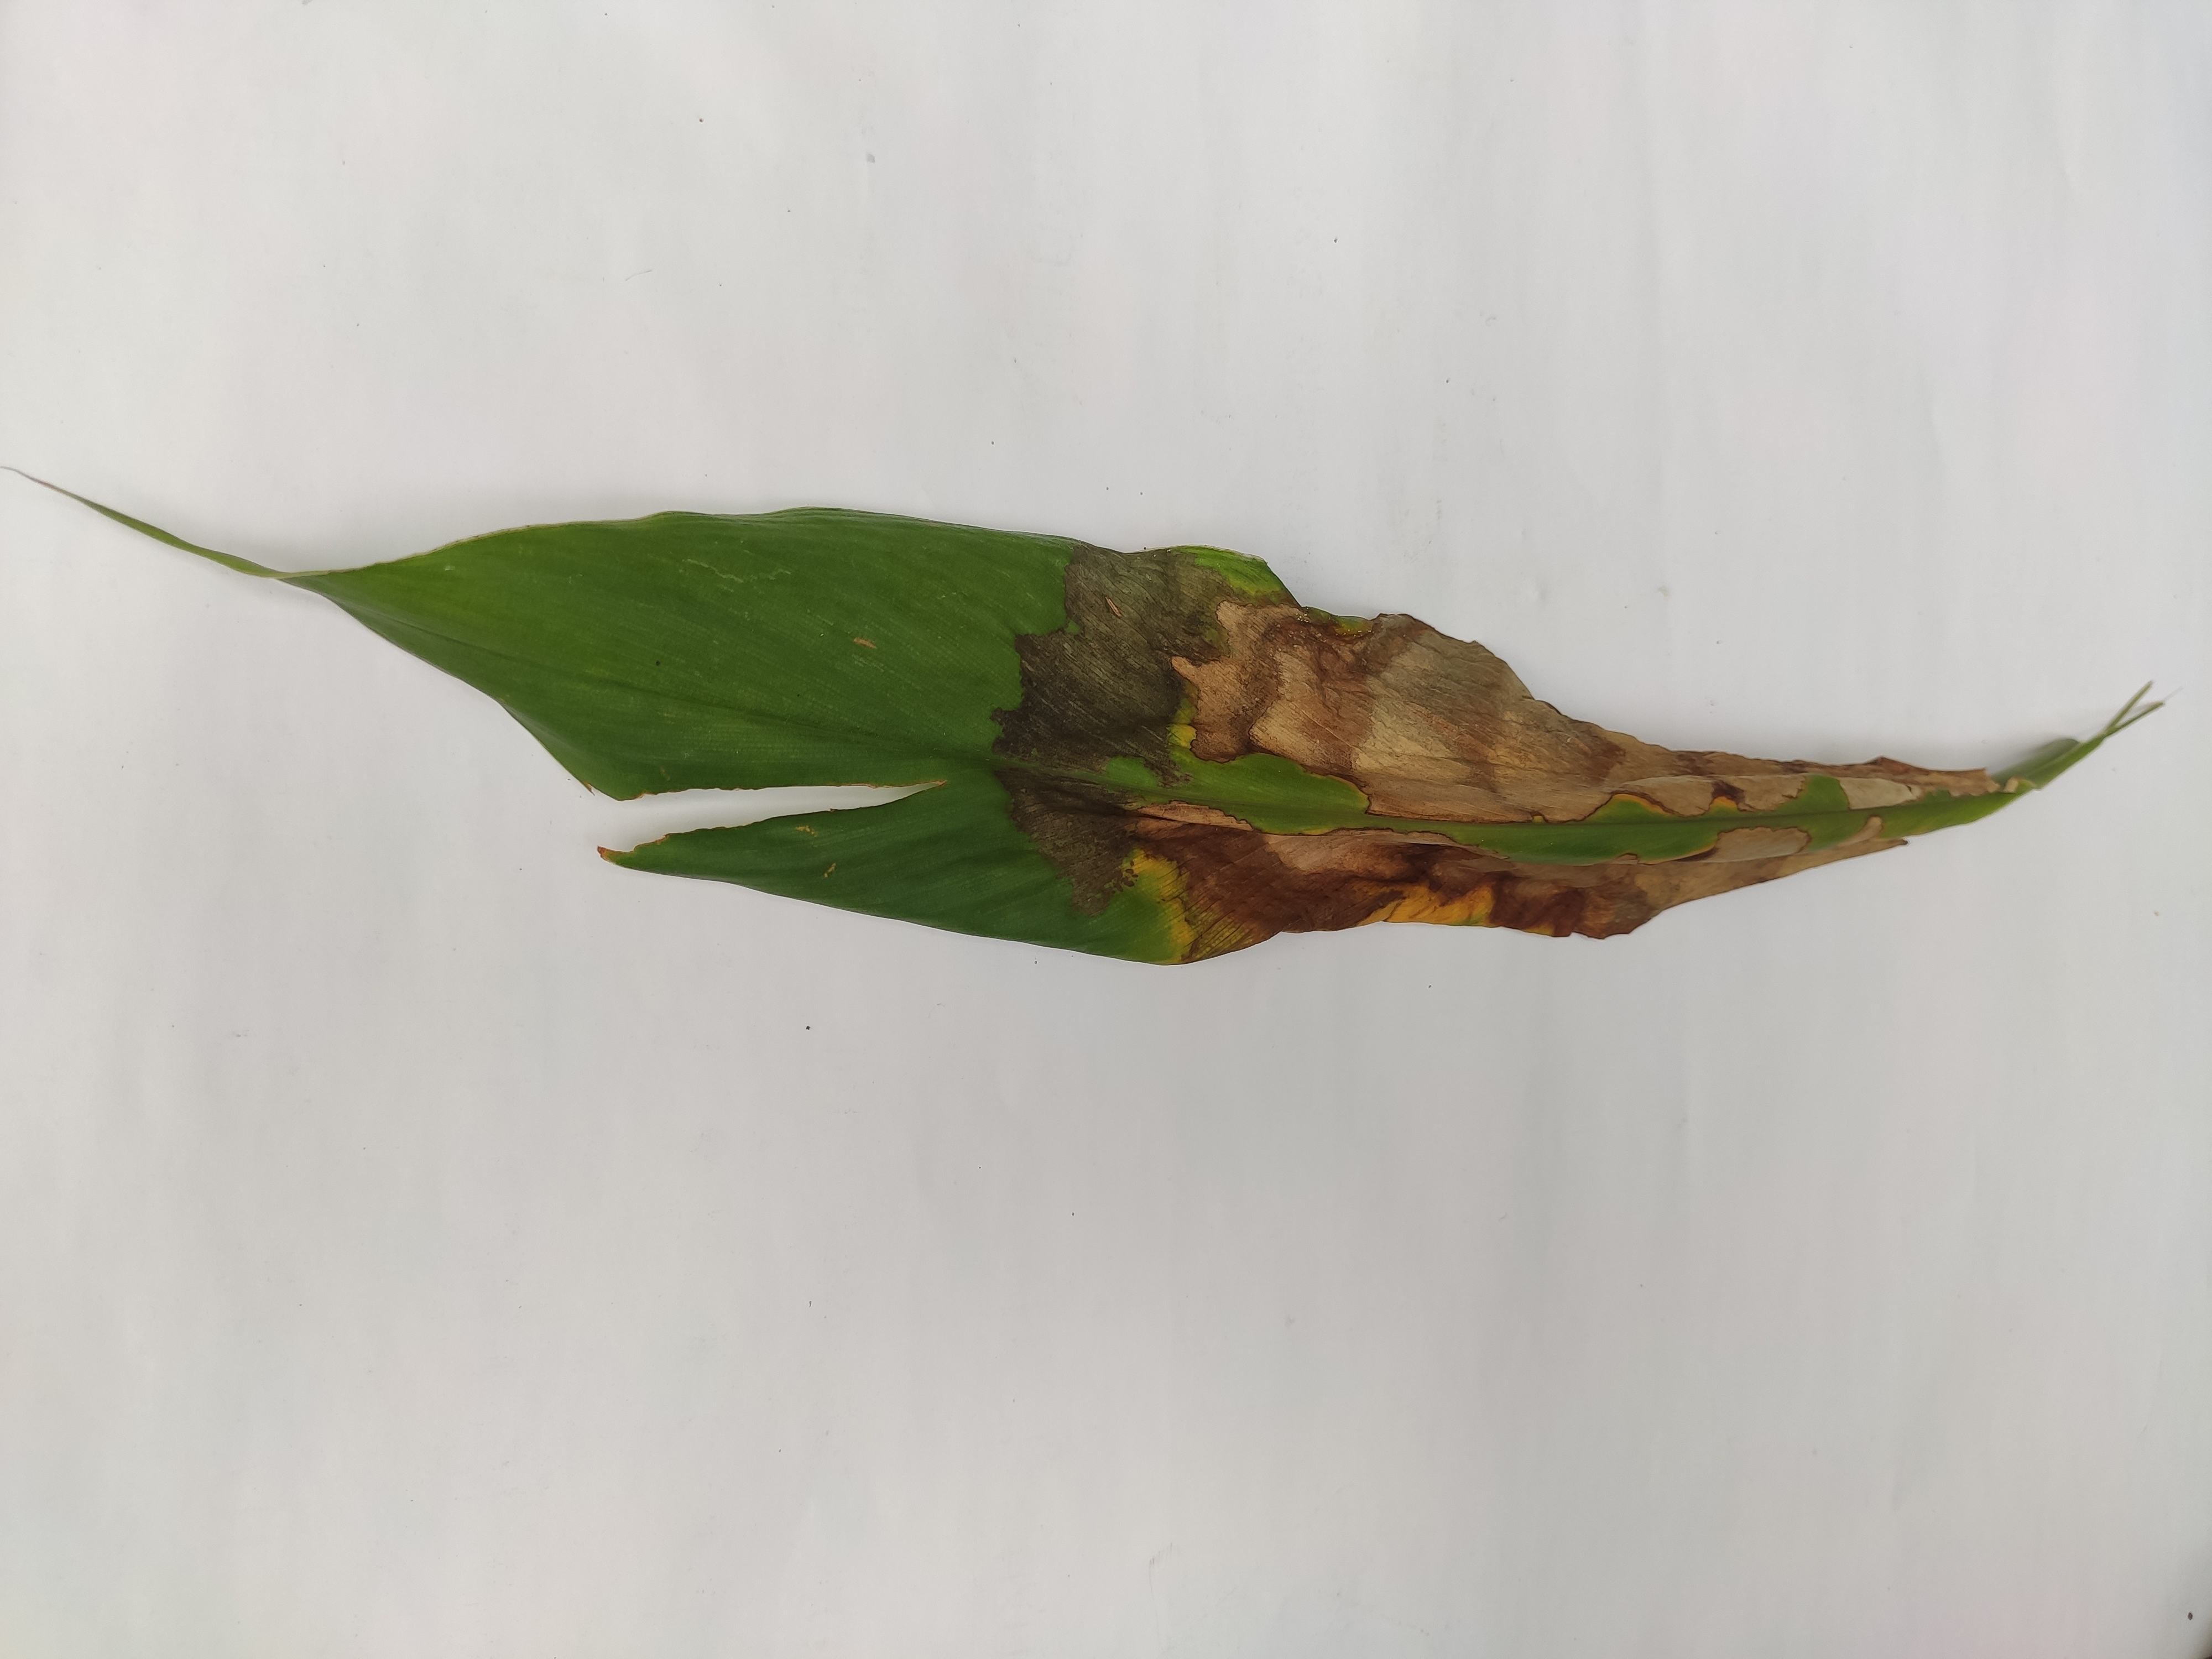
Label: Blotch